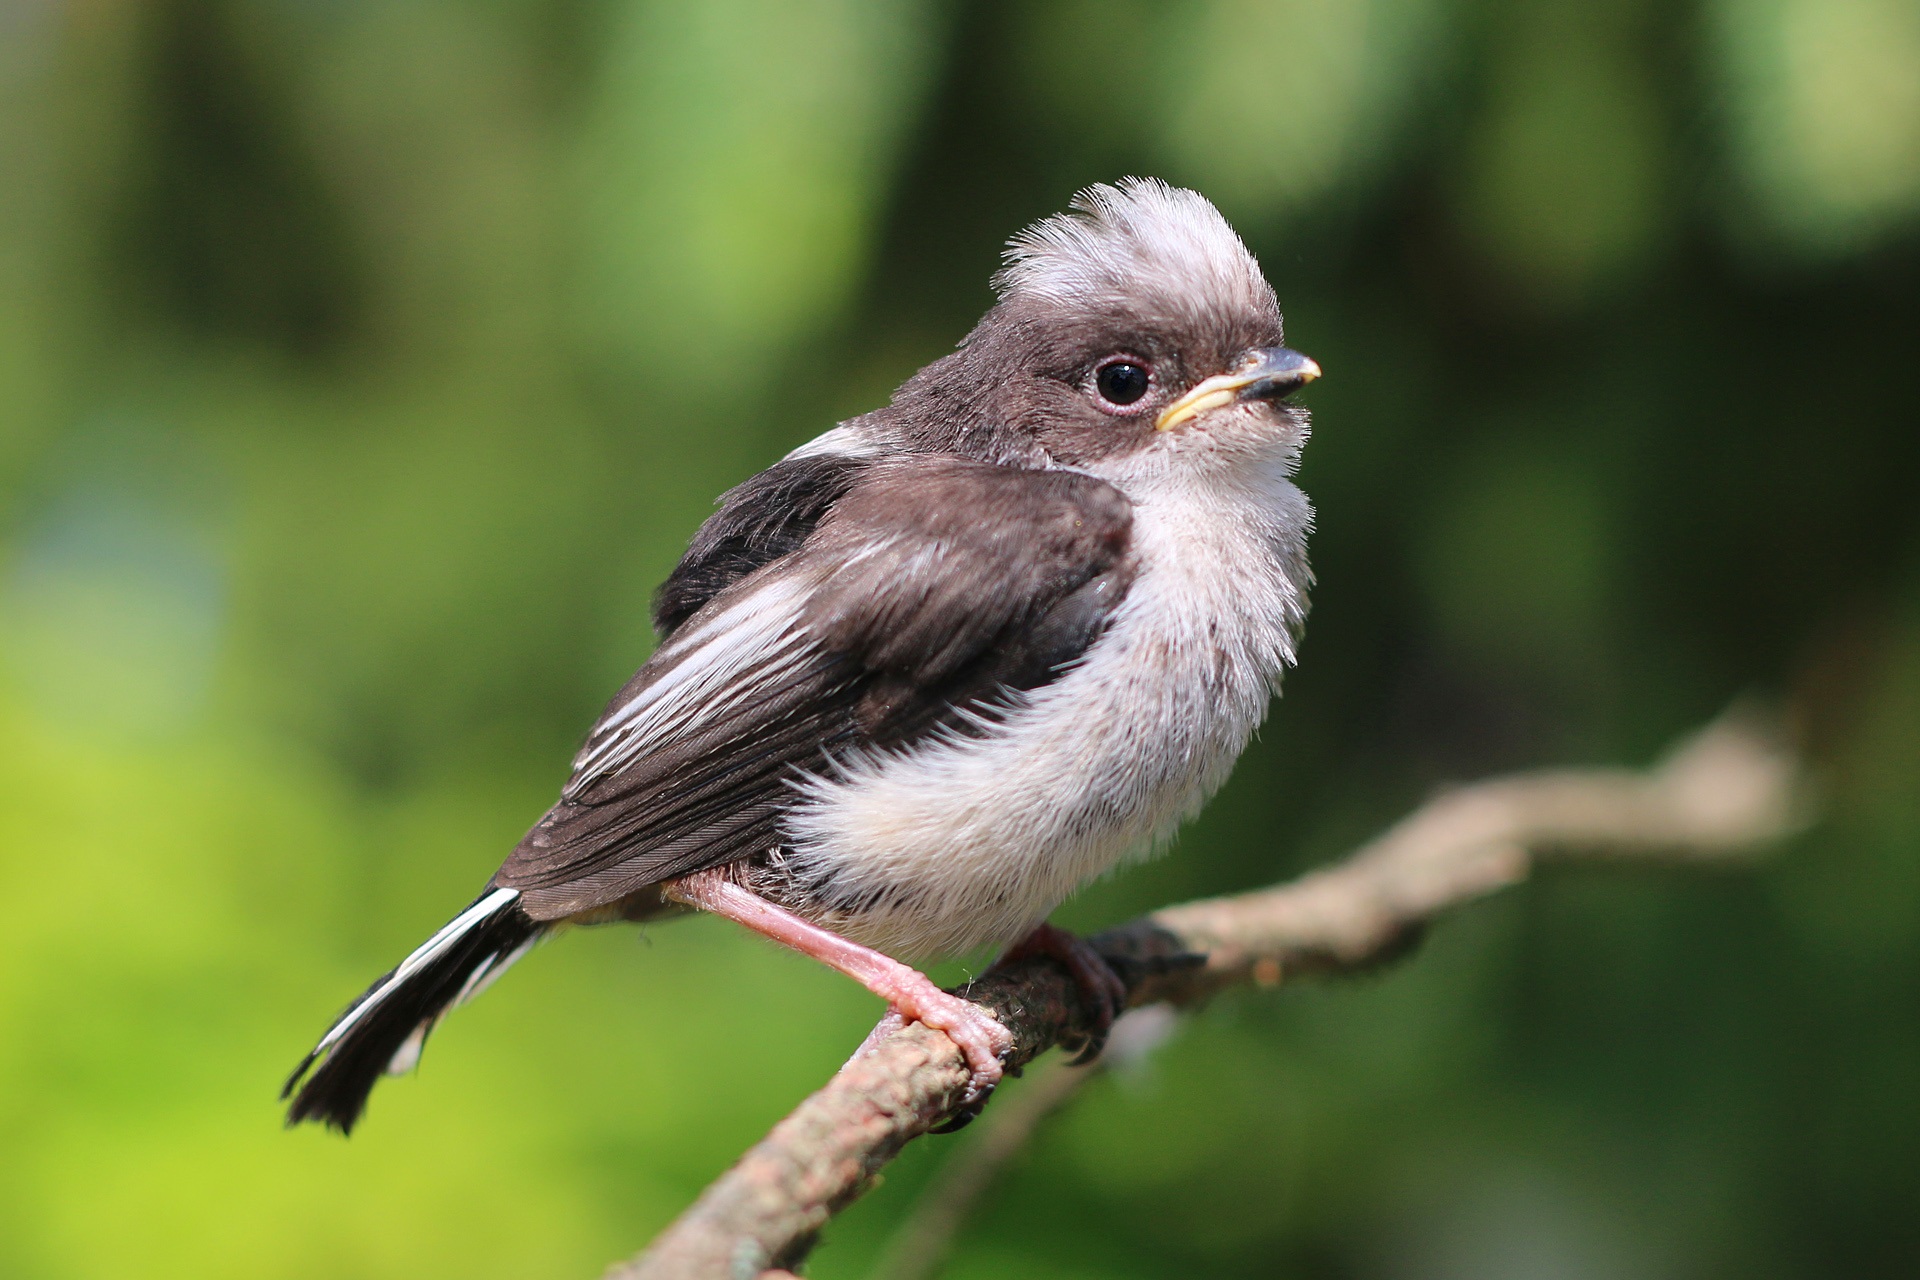
nature, branch, bird, wildlife, young, beak, fauna, vertebrate, sparrow, finch, brambling, house sparrow, old world flycatcher, aegithalos, the caudate, vt k, perching bird, emberizidae, nightingale, house finch, ortolan bunting